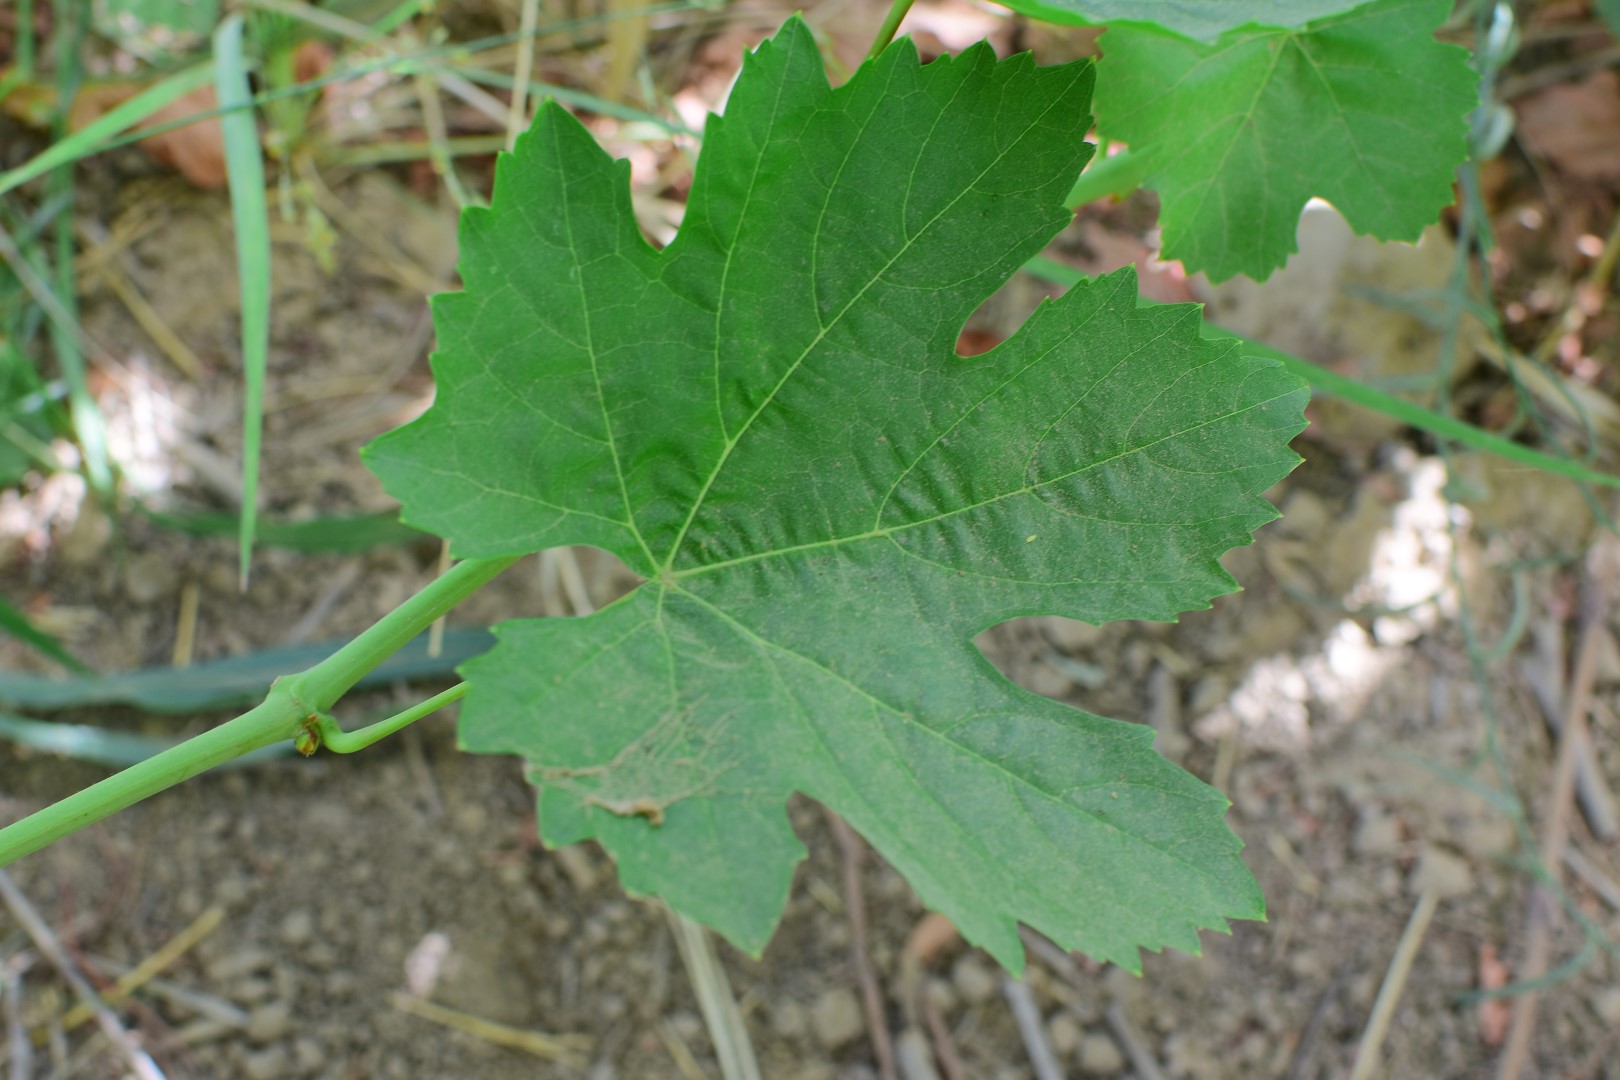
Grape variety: Thompson Seedless